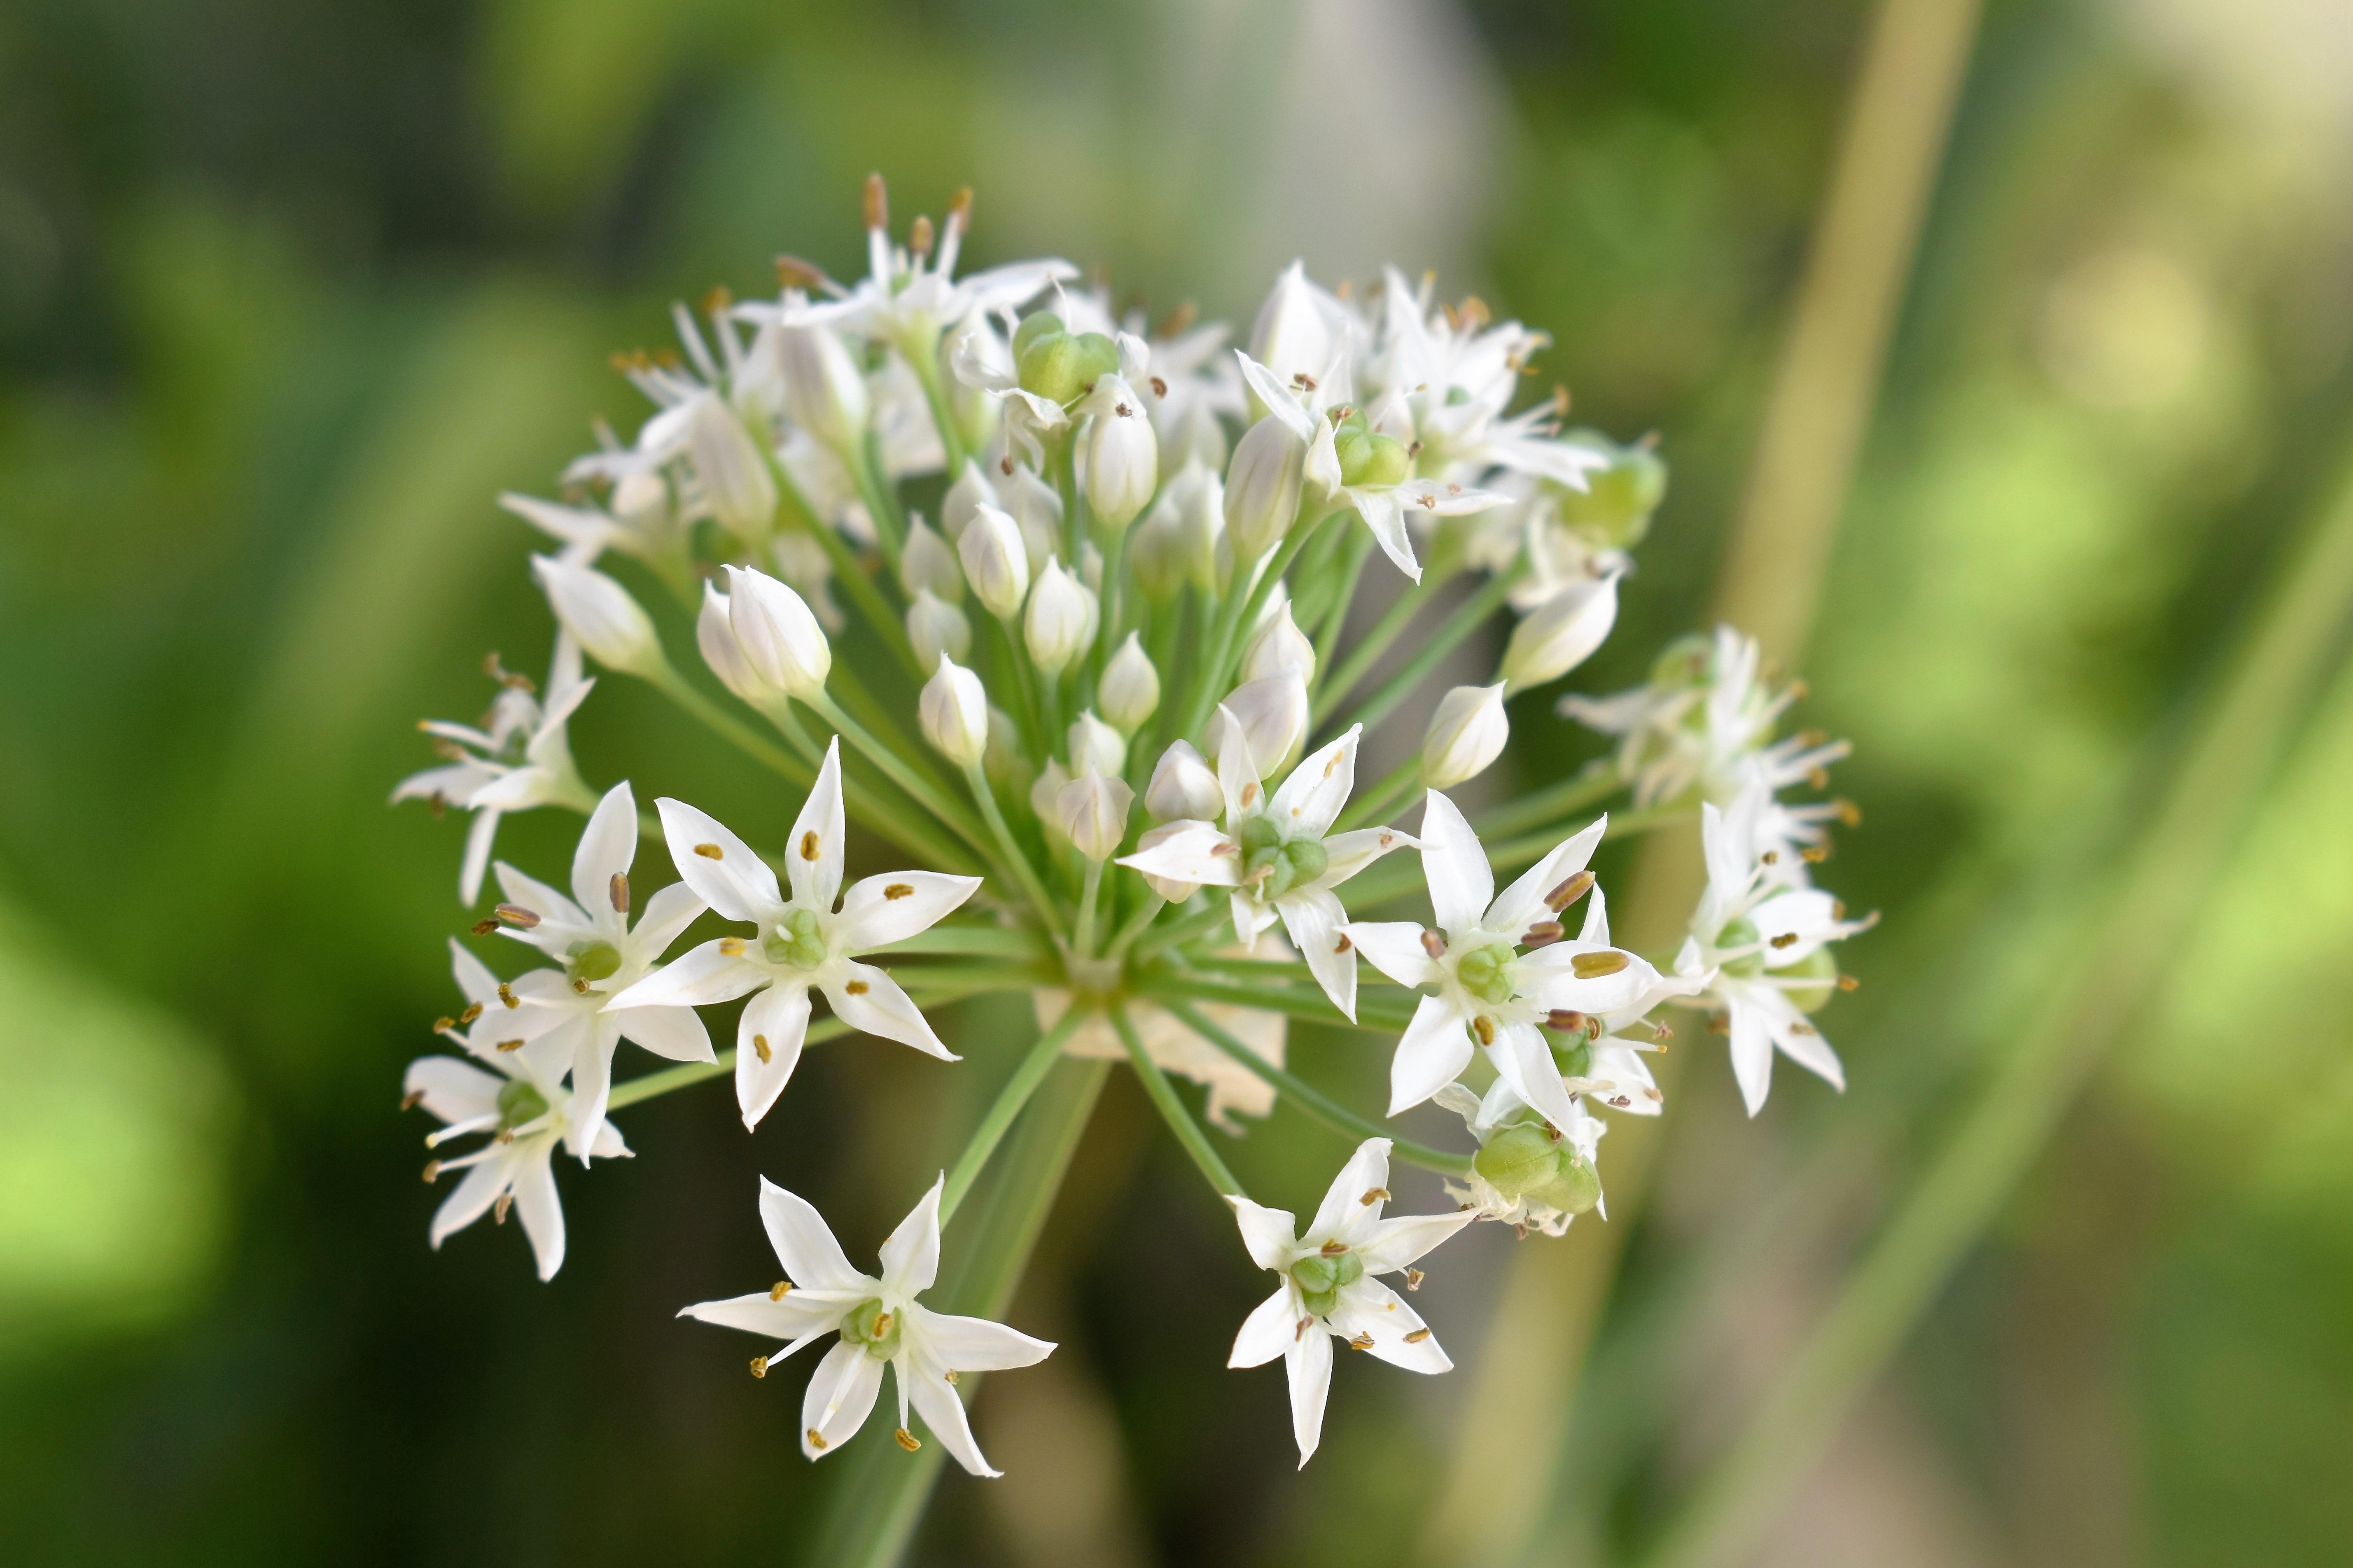
nature, blossom, plant, white, flower, food, herb, garlic, produce, vegetable, botany, garden, flora, wildflower, macro photography, anthriscus, flowering plant, cow parsley, land plant, onion genus, apiales, parsley family, branched asphodel